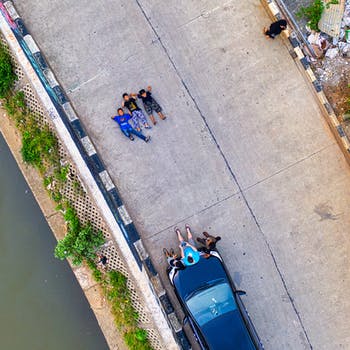
Label: No Watermark